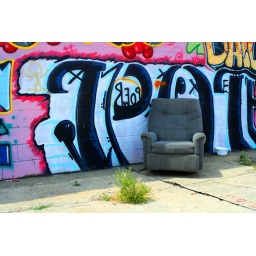
best seat in the house